A Way with Words

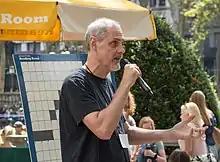

It was produced by KPBS-FM in San Diego from 1998 to 2007 and has since then been produced by Wayword, Inc. The show was originally hosted by authors Richard Lederer and Charles Harrington Elster. After five and a half years, Elster left the show and was replaced by journalist and writer Martha Barnette. In October 2006, Lederer announced his retirement from the show. He was replaced by writer and lexicographer Grant Barrett in January 2007.